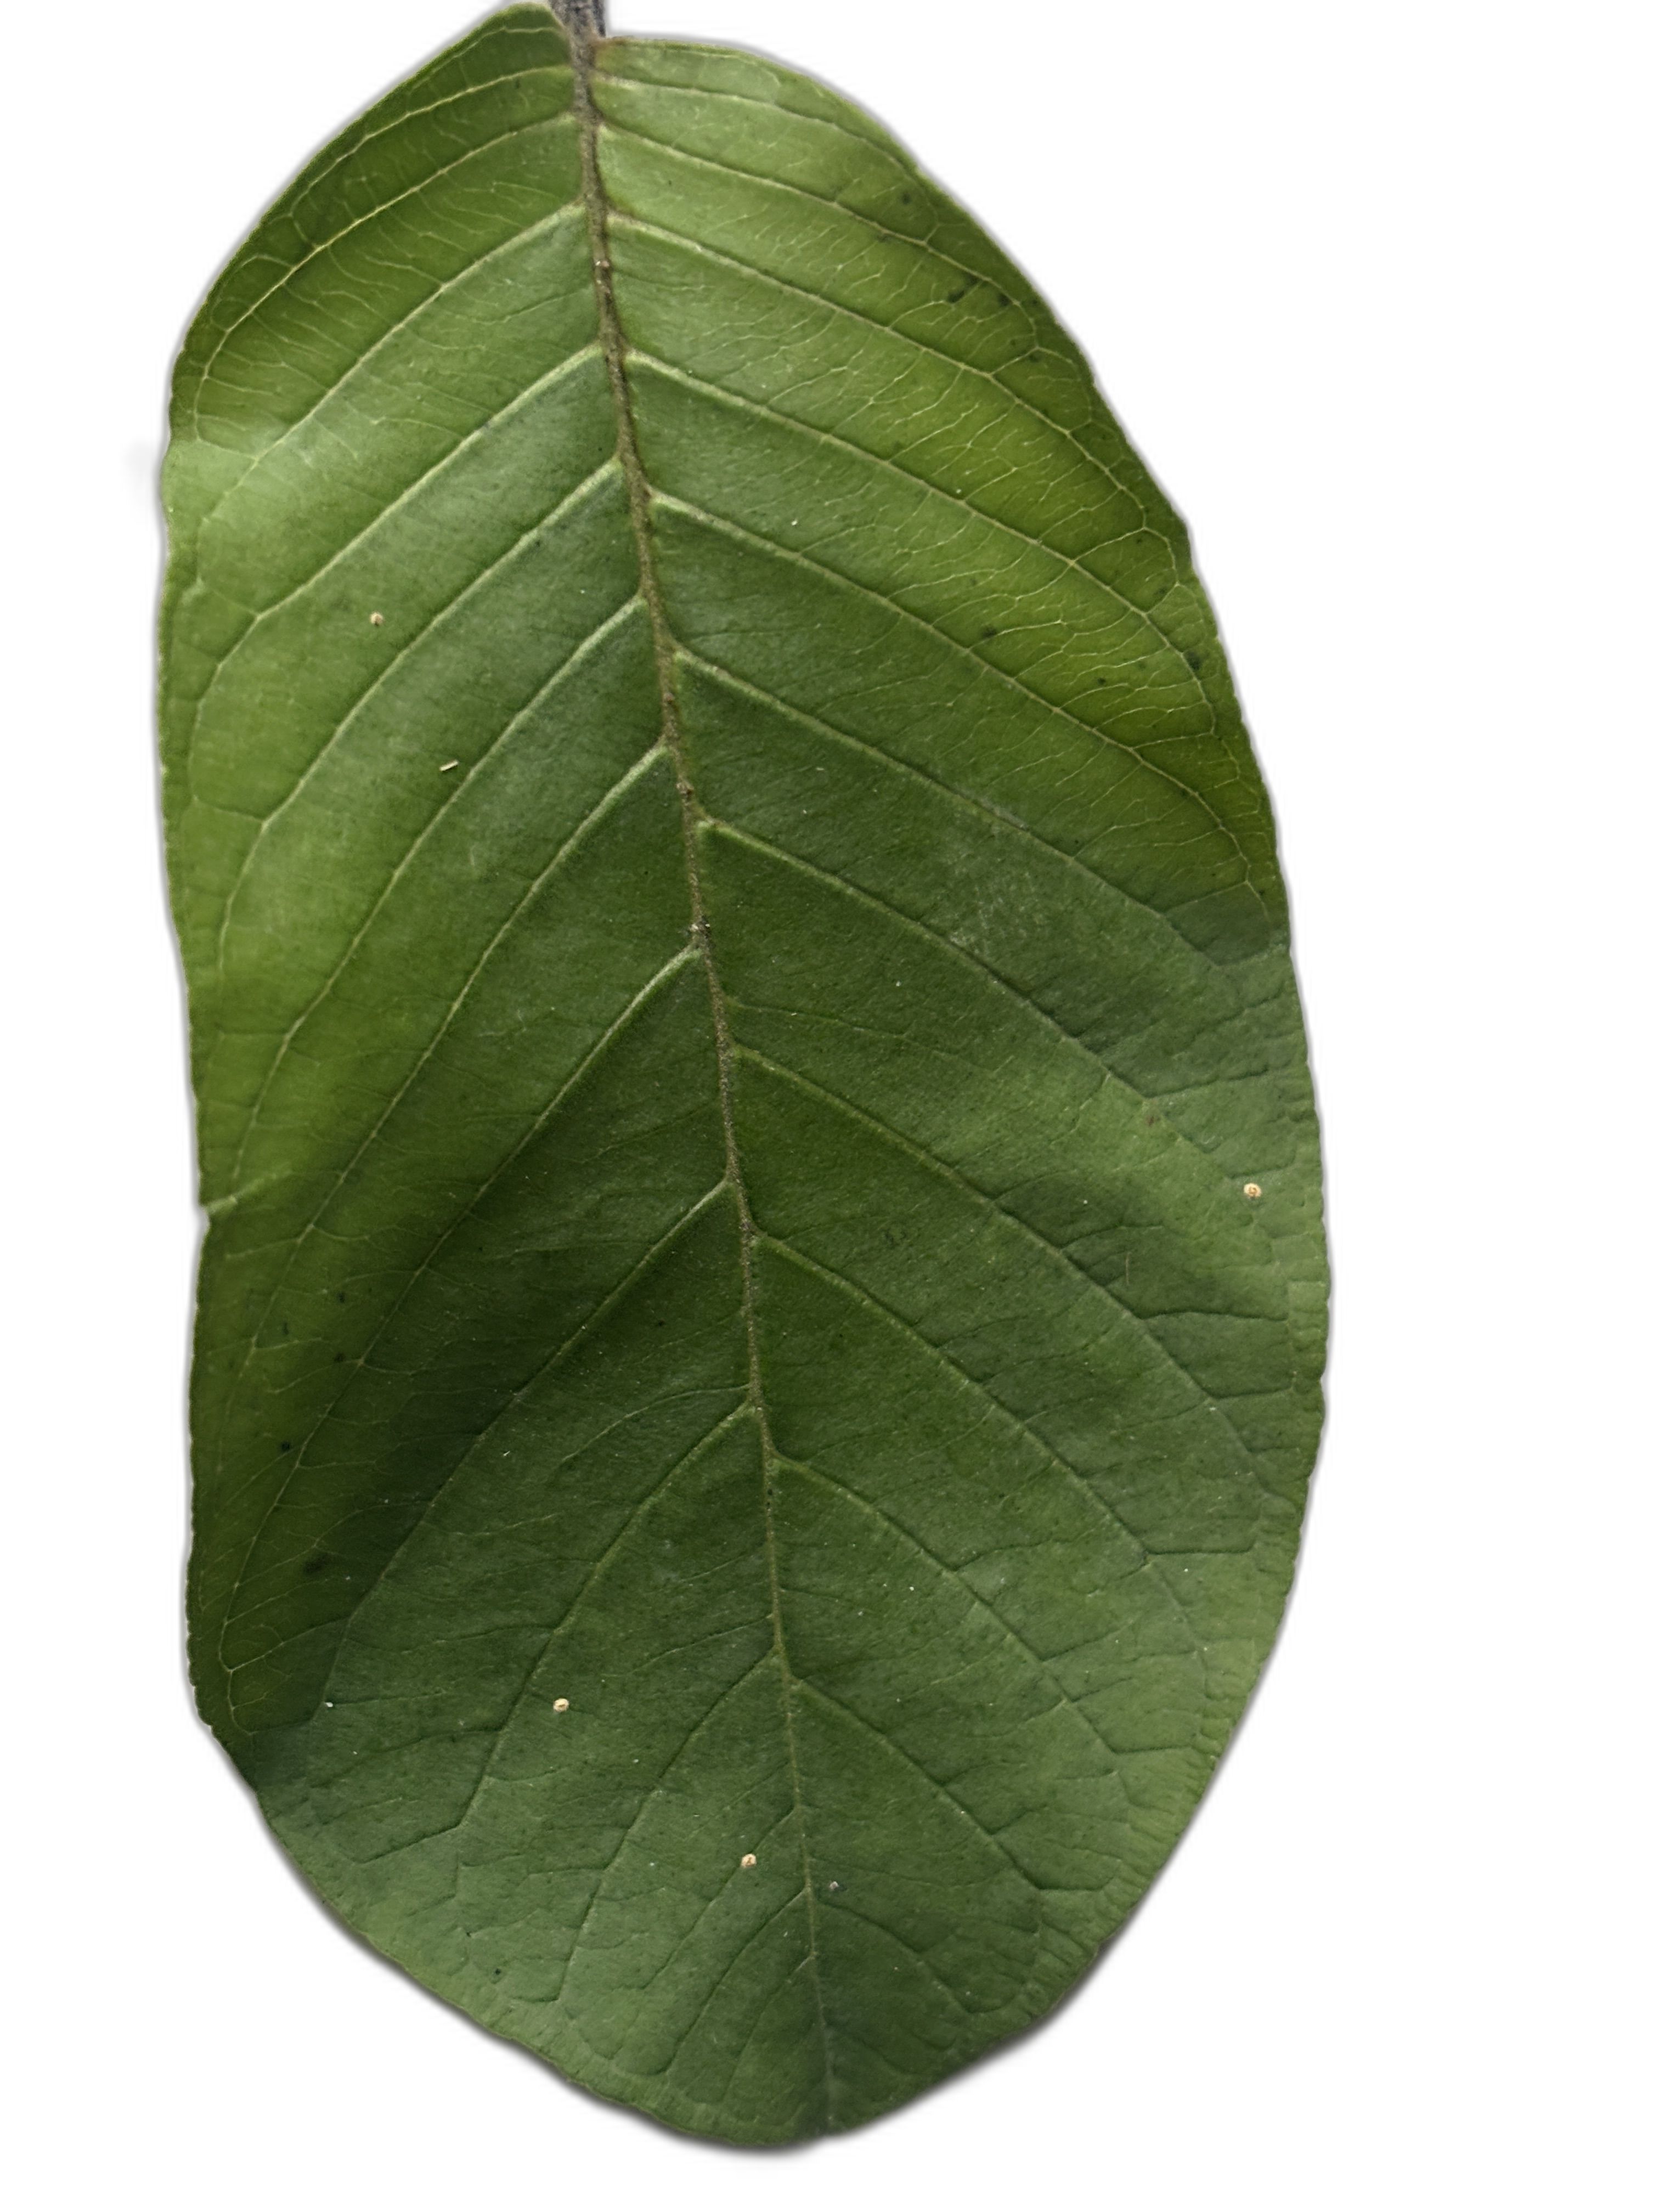
Plant part: leaf
Disease: Healthy